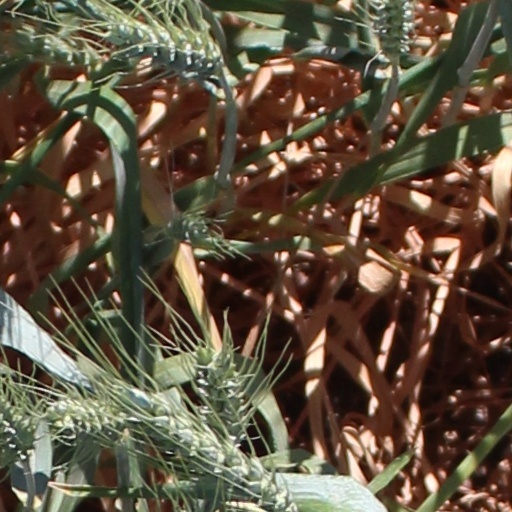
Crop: wheat